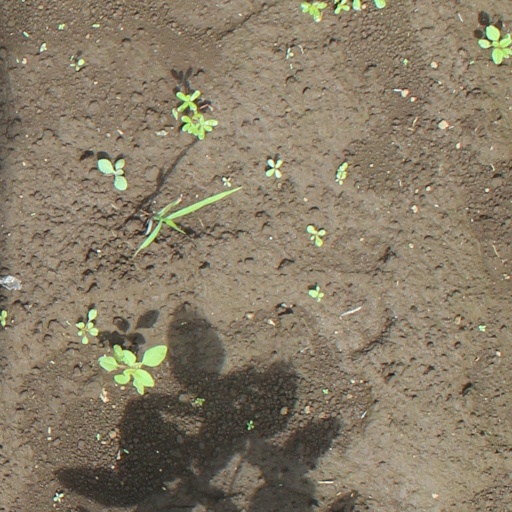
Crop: soybean